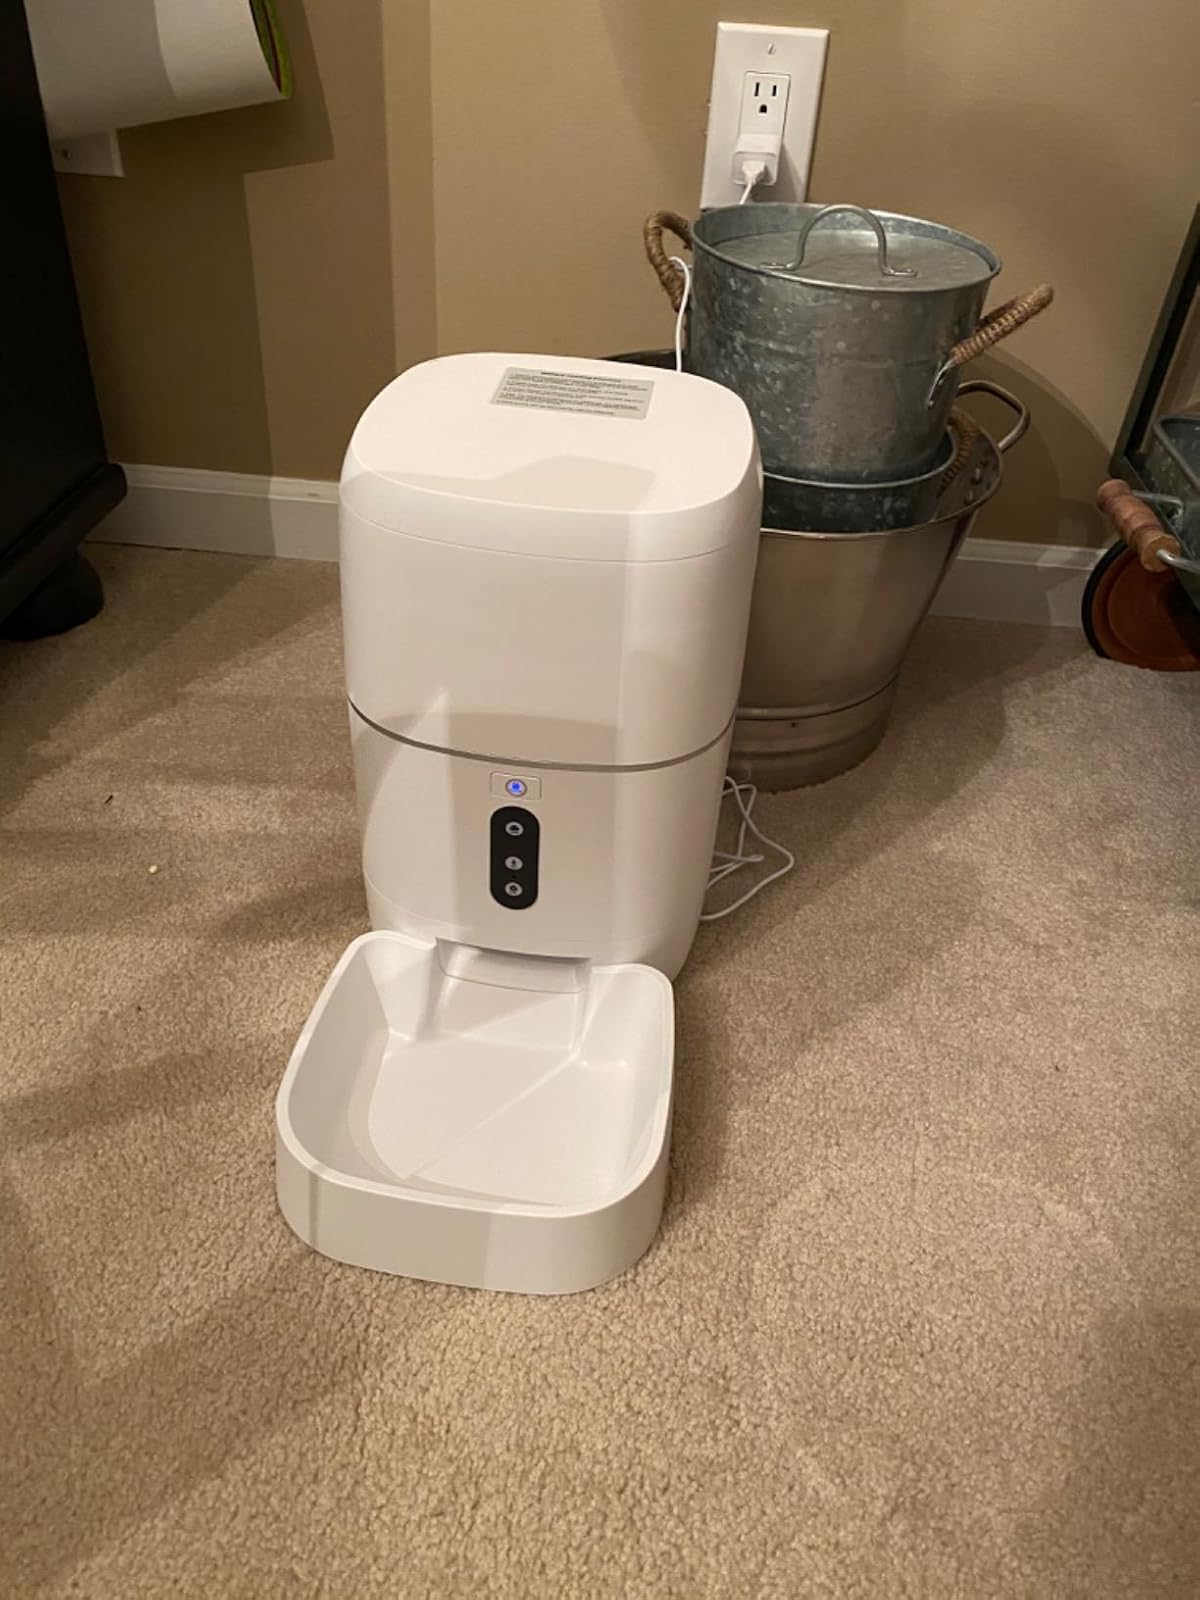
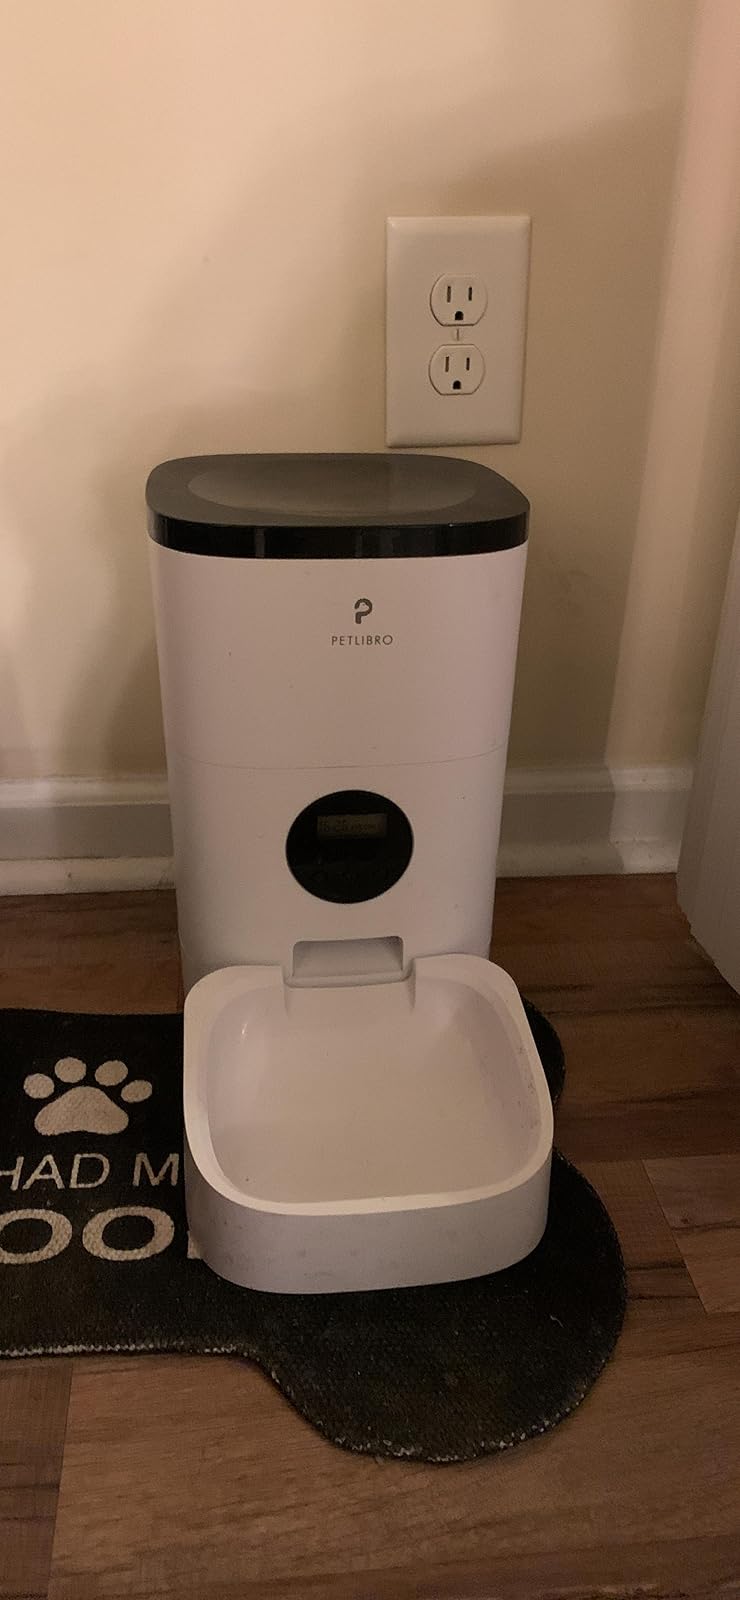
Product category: items_feeder
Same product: no